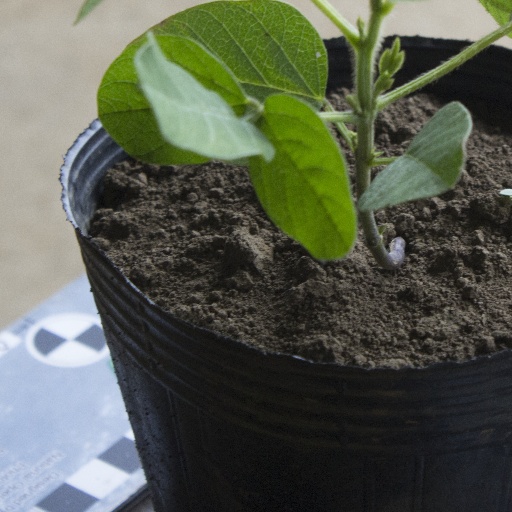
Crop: soybean